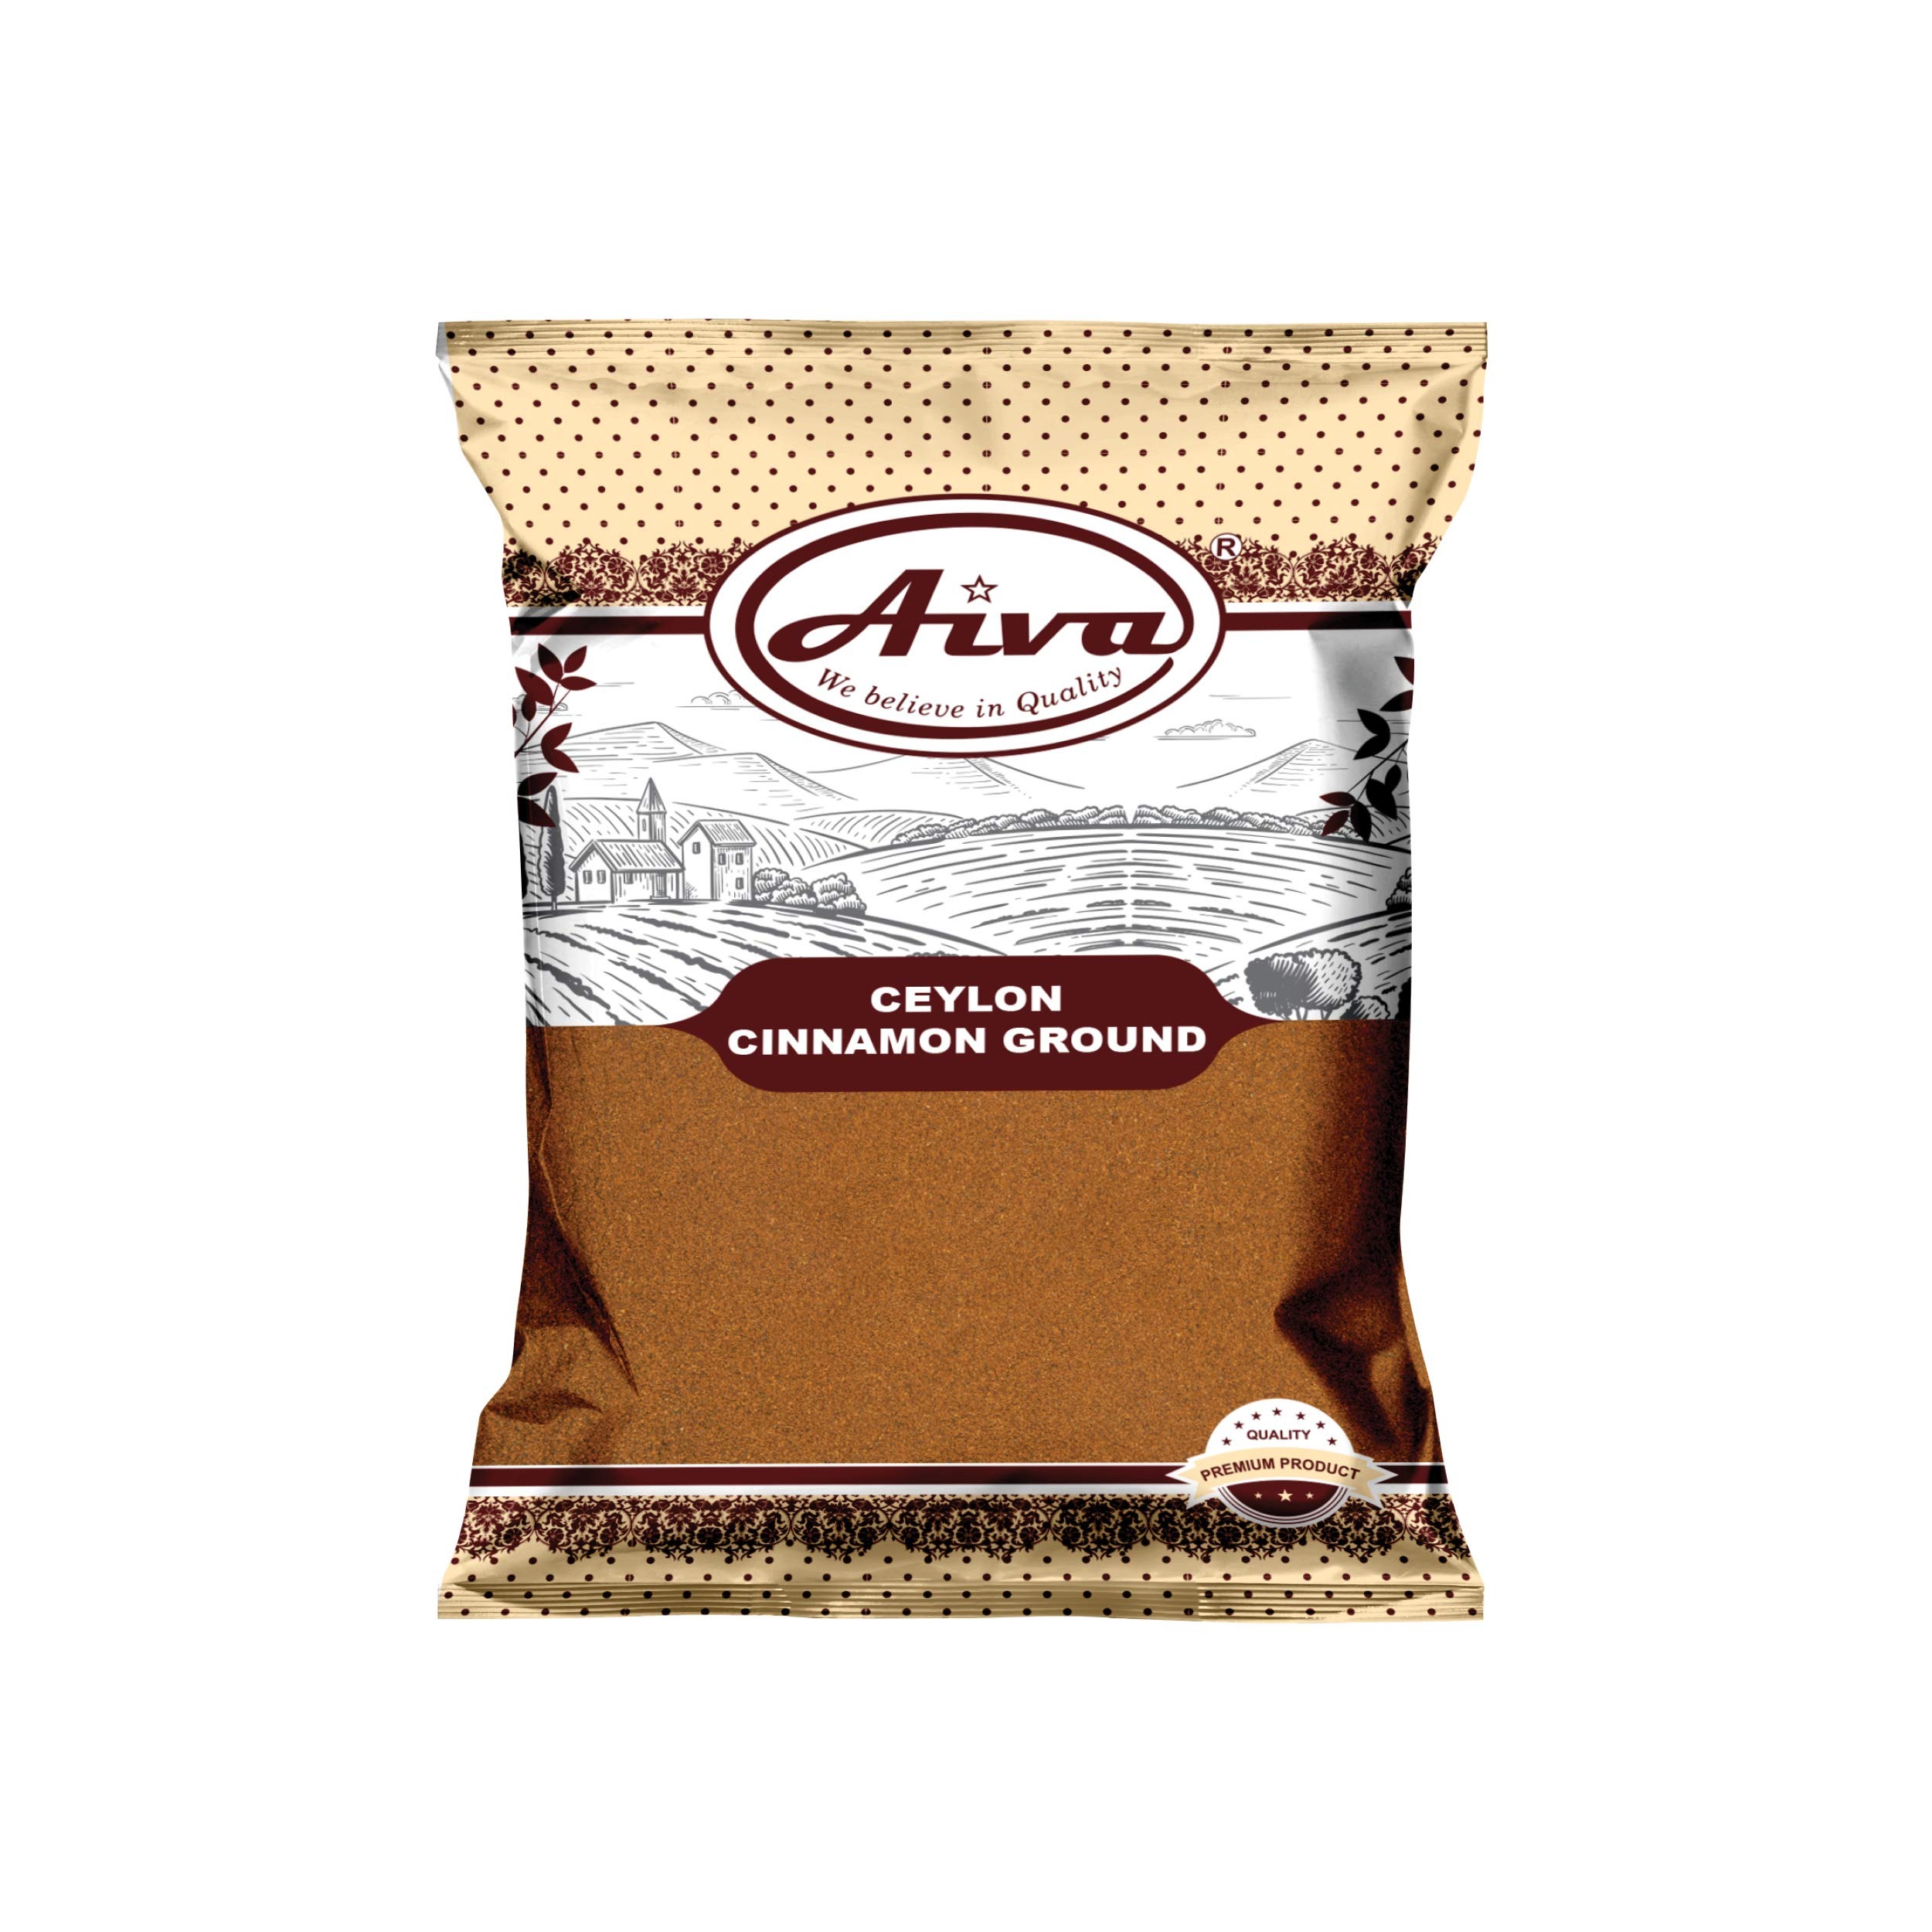
Item Name: Aiva Pure Ceylon Cinnamon Powder (2 LB) Bulk – Premium Grade Ground Cinnamon for Baking, Cooking, and Beverages
Bullet Point 1: 𝗣𝗥𝗘𝗠𝗜𝗨𝗠 𝗖𝗘𝗬𝗟𝗢𝗡 𝗖𝗜𝗡𝗡𝗔𝗠𝗢𝗡: Aiva Pure Ceylon Cinnamon Powder is sourced directly from Sri Lanka and made from true cinnamon (Cinnamomum Verum) to deliver a sweet, delicate flavor and aroma that enhances both sweet and savory dishes.
Bullet Point 2: 𝗩𝗘𝗥𝗦𝗔𝗧𝗜𝗟𝗘 𝗦𝗣𝗜𝗖𝗘 𝗙𝗢𝗥 𝗕𝗔𝗞𝗜𝗡𝗚 𝗔𝗡𝗗 𝗖𝗢𝗢𝗞𝗜𝗡𝗚: Ideal for adding a warm, comforting flavor to baked goods like cookies, cinnamon rolls, and pies, as well as beverages like teas, lattes, and hot chocolate. Also perfect for curries, stews, and sauces.
Bullet Point 3: 𝗔𝗟𝗟-𝗡𝗔𝗧𝗨𝗥𝗔𝗟: Our premium ground Ceylon cinnamon contains no artificial flavors, preservatives, or additives, offering you a pure and natural product for all your culinary needs.
Bullet Point 4: 𝗕𝗨𝗟𝗞 𝗩𝗔𝗟𝗨𝗘 𝗣𝗔𝗖𝗞: The 2 LB bag is perfect for home bakers, chefs, and large households, ensuring you have plenty of premium-grade cinnamon powder to create delicious meals and drinks.
Bullet Point 5: 𝗙𝗥𝗘𝗦𝗛𝗡𝗘𝗦𝗦 𝗜𝗡 𝗘𝗩𝗘𝗥𝗬 𝗦𝗣𝗢𝗢𝗡𝗙𝗨𝗟: Packaged to lock in the rich aroma and flavor, Aiva Ceylon Cinnamon Powder stays fresh and flavorful, making it an essential addition to your pantry for everyday cooking and baking.
Product Description: 𝗣𝗥𝗘𝗠𝗜𝗨𝗠 𝗖𝗘𝗬𝗟𝗢𝗡 𝗖𝗜𝗡𝗡𝗔𝗠𝗢𝗡: Aiva Pure Ceylon Cinnamon Powder is sourced directly from Sri Lanka and made from true cinnamon (Cinnamomum Verum) to deliver a sweet, delicate flavor and aroma that enhances both sweet and savory dishes.
Value: 1.0
Unit: Count

Price: 13.99